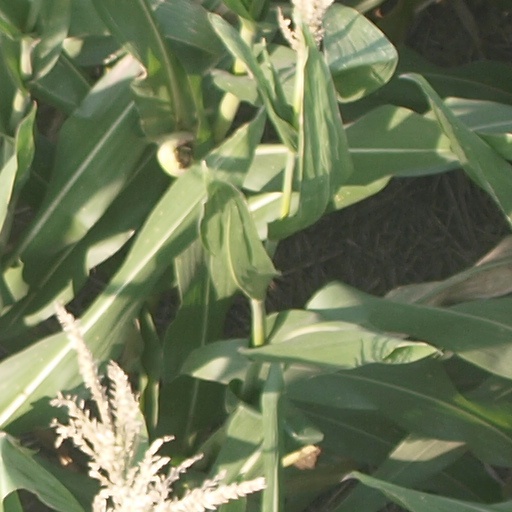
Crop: maize; corn